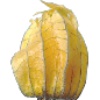
Label: Physalis with Husk 1